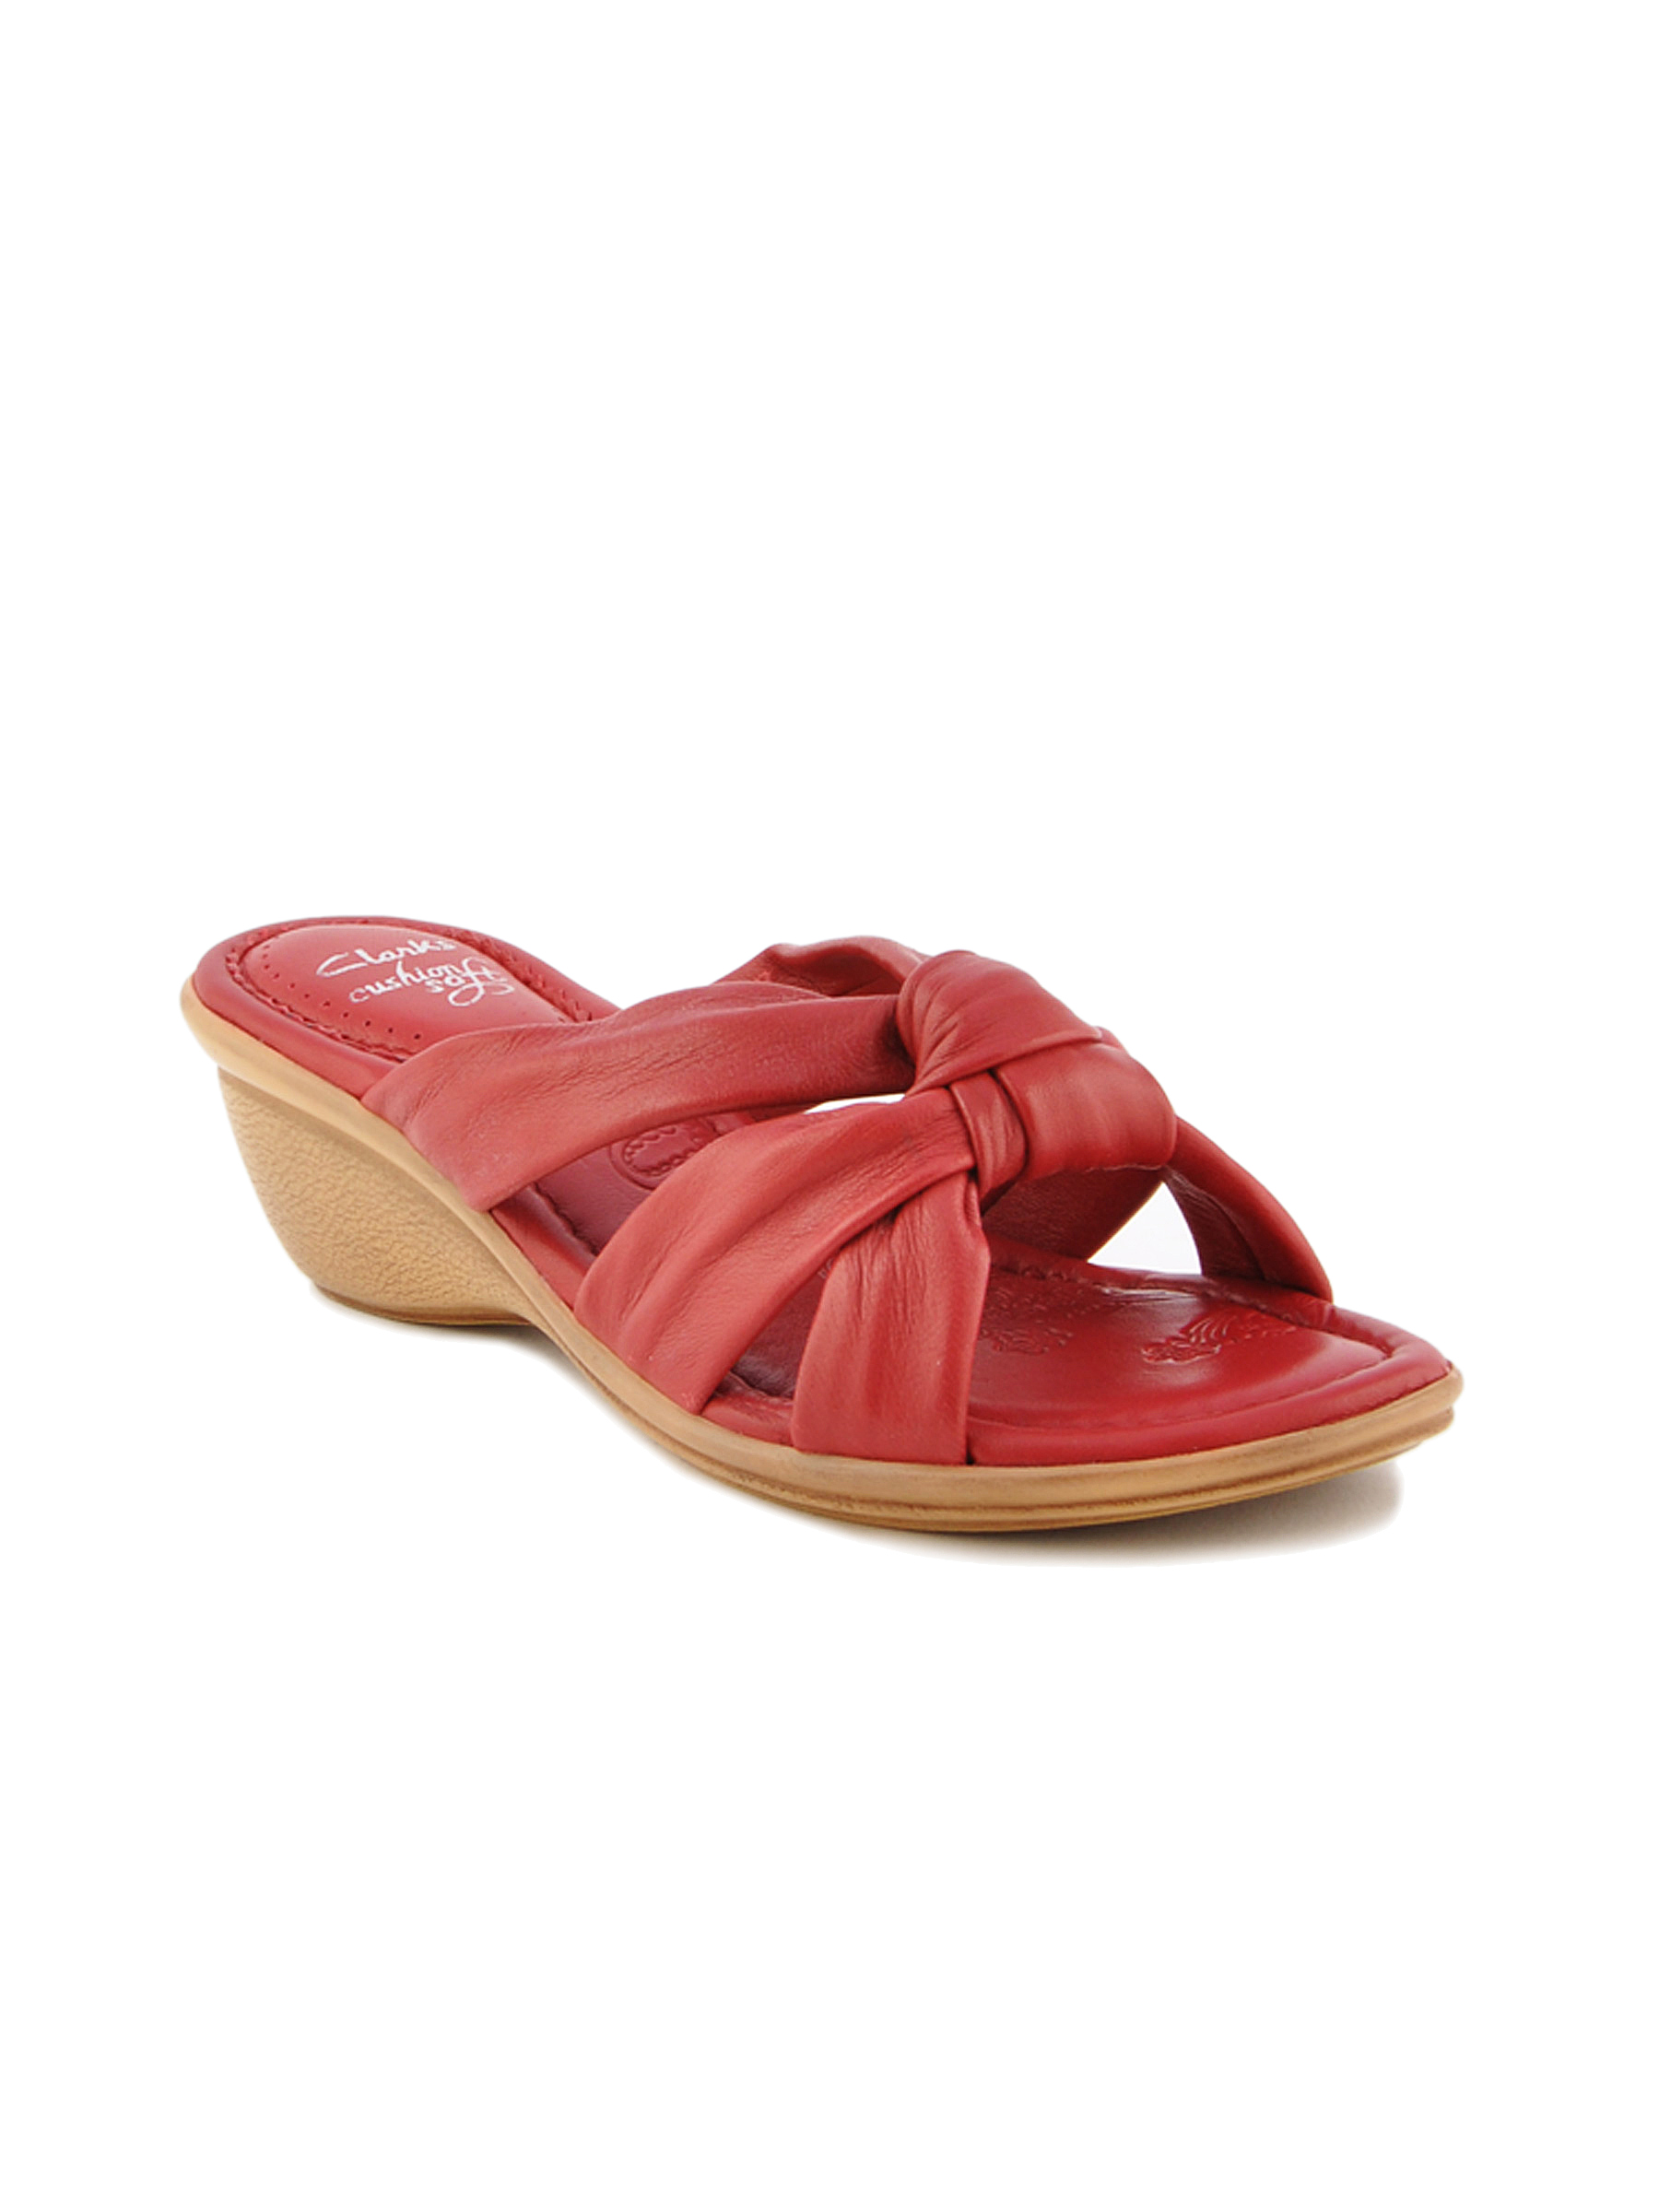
Clarks Women Sona Silk Leather Red Heels
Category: Footwear / Shoes / Heels
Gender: Women
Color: Red
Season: Fall 2012
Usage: Casual